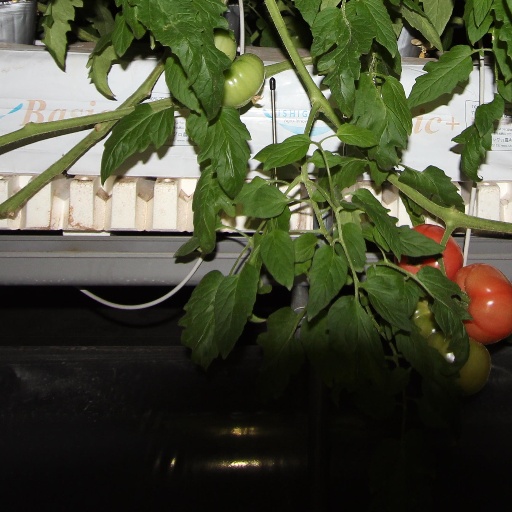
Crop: tomato